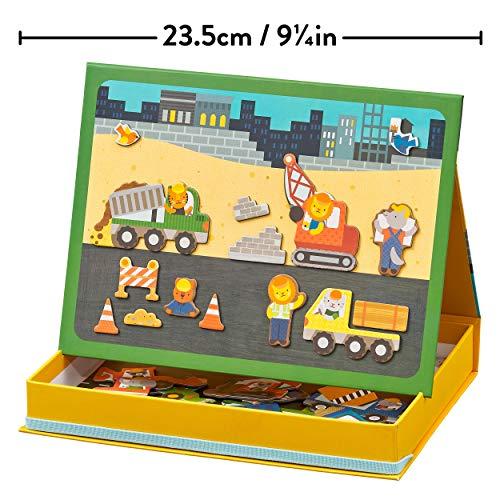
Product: Petit Collage Magnetic Play Scene, Construction, Ages 4+ Years
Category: Toys & Games | Novelty & Gag Toys | Magnets & Magnetic Toys
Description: Easel style box with elastic closure - includes 2 different scenes and 40 magnetic play pieces.
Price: $25.19
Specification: ProductDimensions:9.2x7x1.2inches|ItemWeight:1.07pounds|ShippingWeight:1.07pounds(Viewshippingratesandpolicies)|ASIN:B07V2NW986|Itemmodelnumber:PTC335|Manufacturerrecommendedage:4-12years